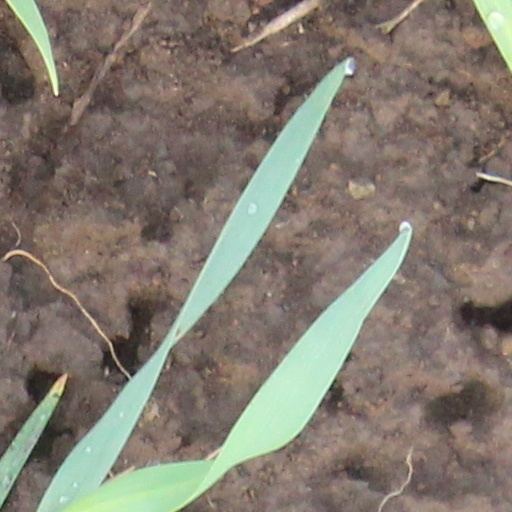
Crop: wheat